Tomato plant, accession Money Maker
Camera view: vertical (180 deg); turntable rotation: 240 degrees
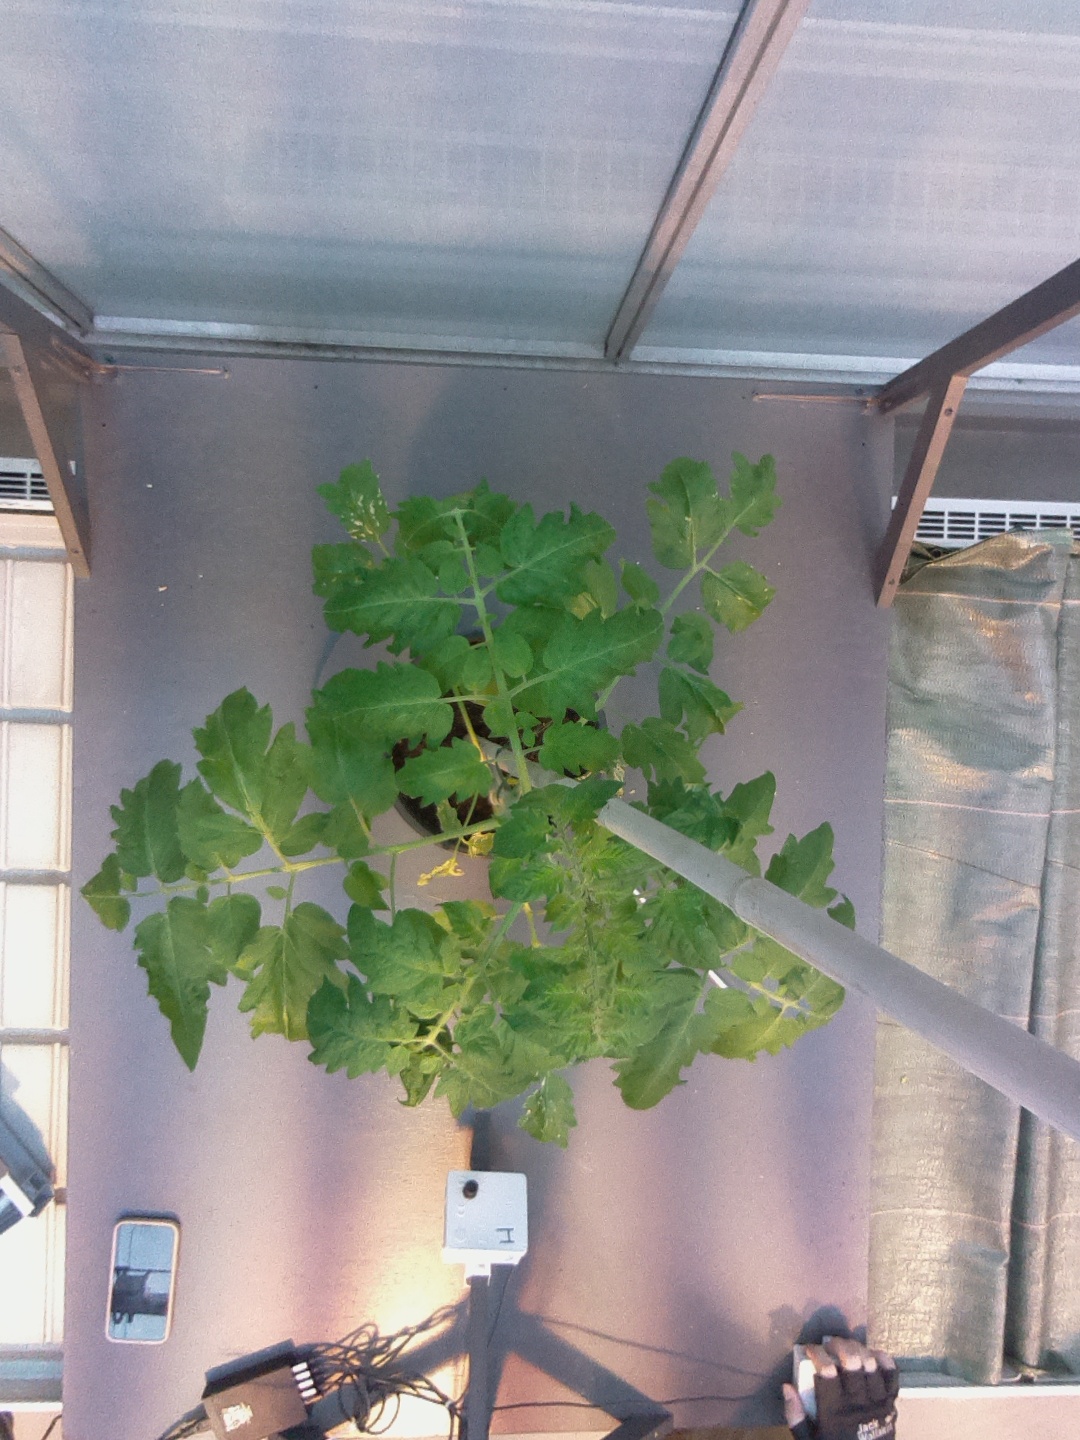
BBCH growth stage 53: 3 inflorescences visible